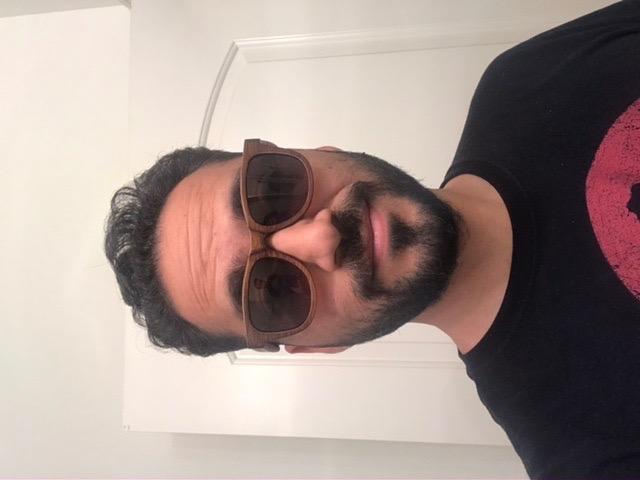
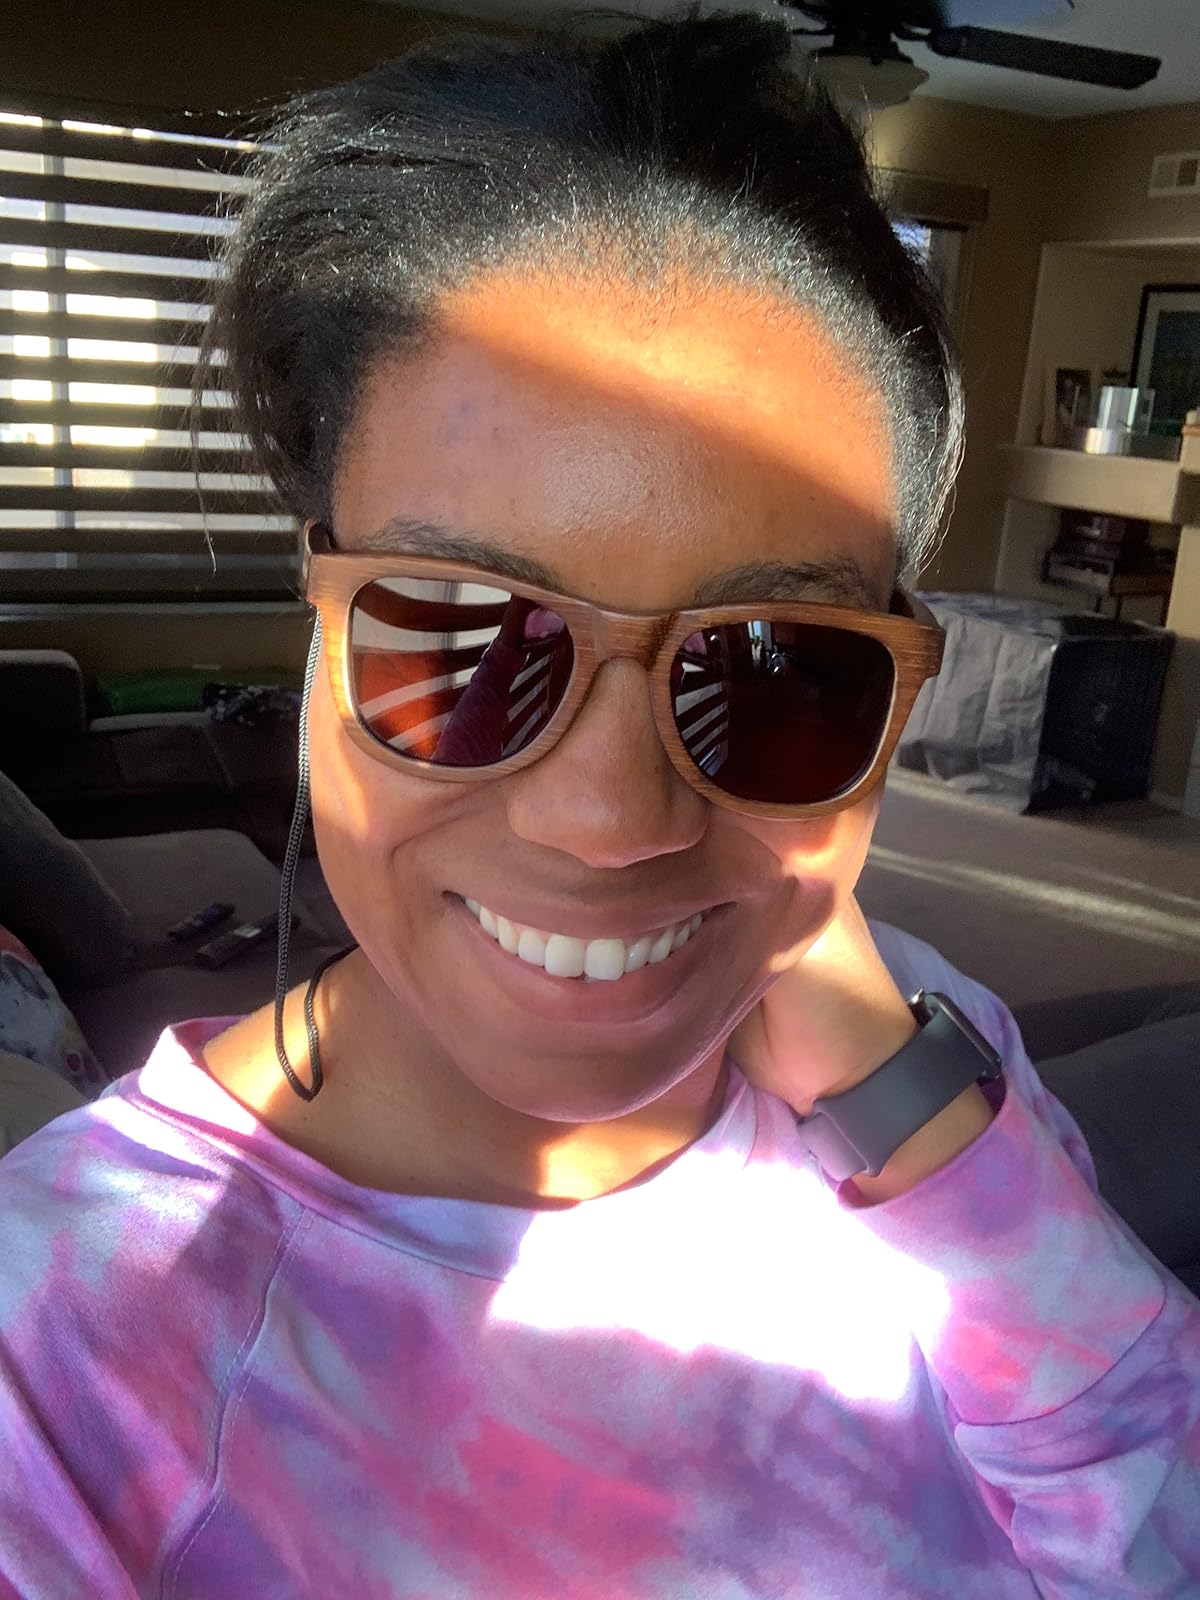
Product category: accessories_sunglasses
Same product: yes